Washington State Cougars football

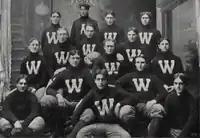
Washington Agricultural College football team in 1900

Washington State's first head football coach was William Goodyear. That team played only two games in its inaugural season in 1894, posting a 1–1 record. The team's first win was over Idaho. The first paid head football coach was William L. Allen, who served as head coach in 1900 and 1902, posting an overall record of 6–3–1.